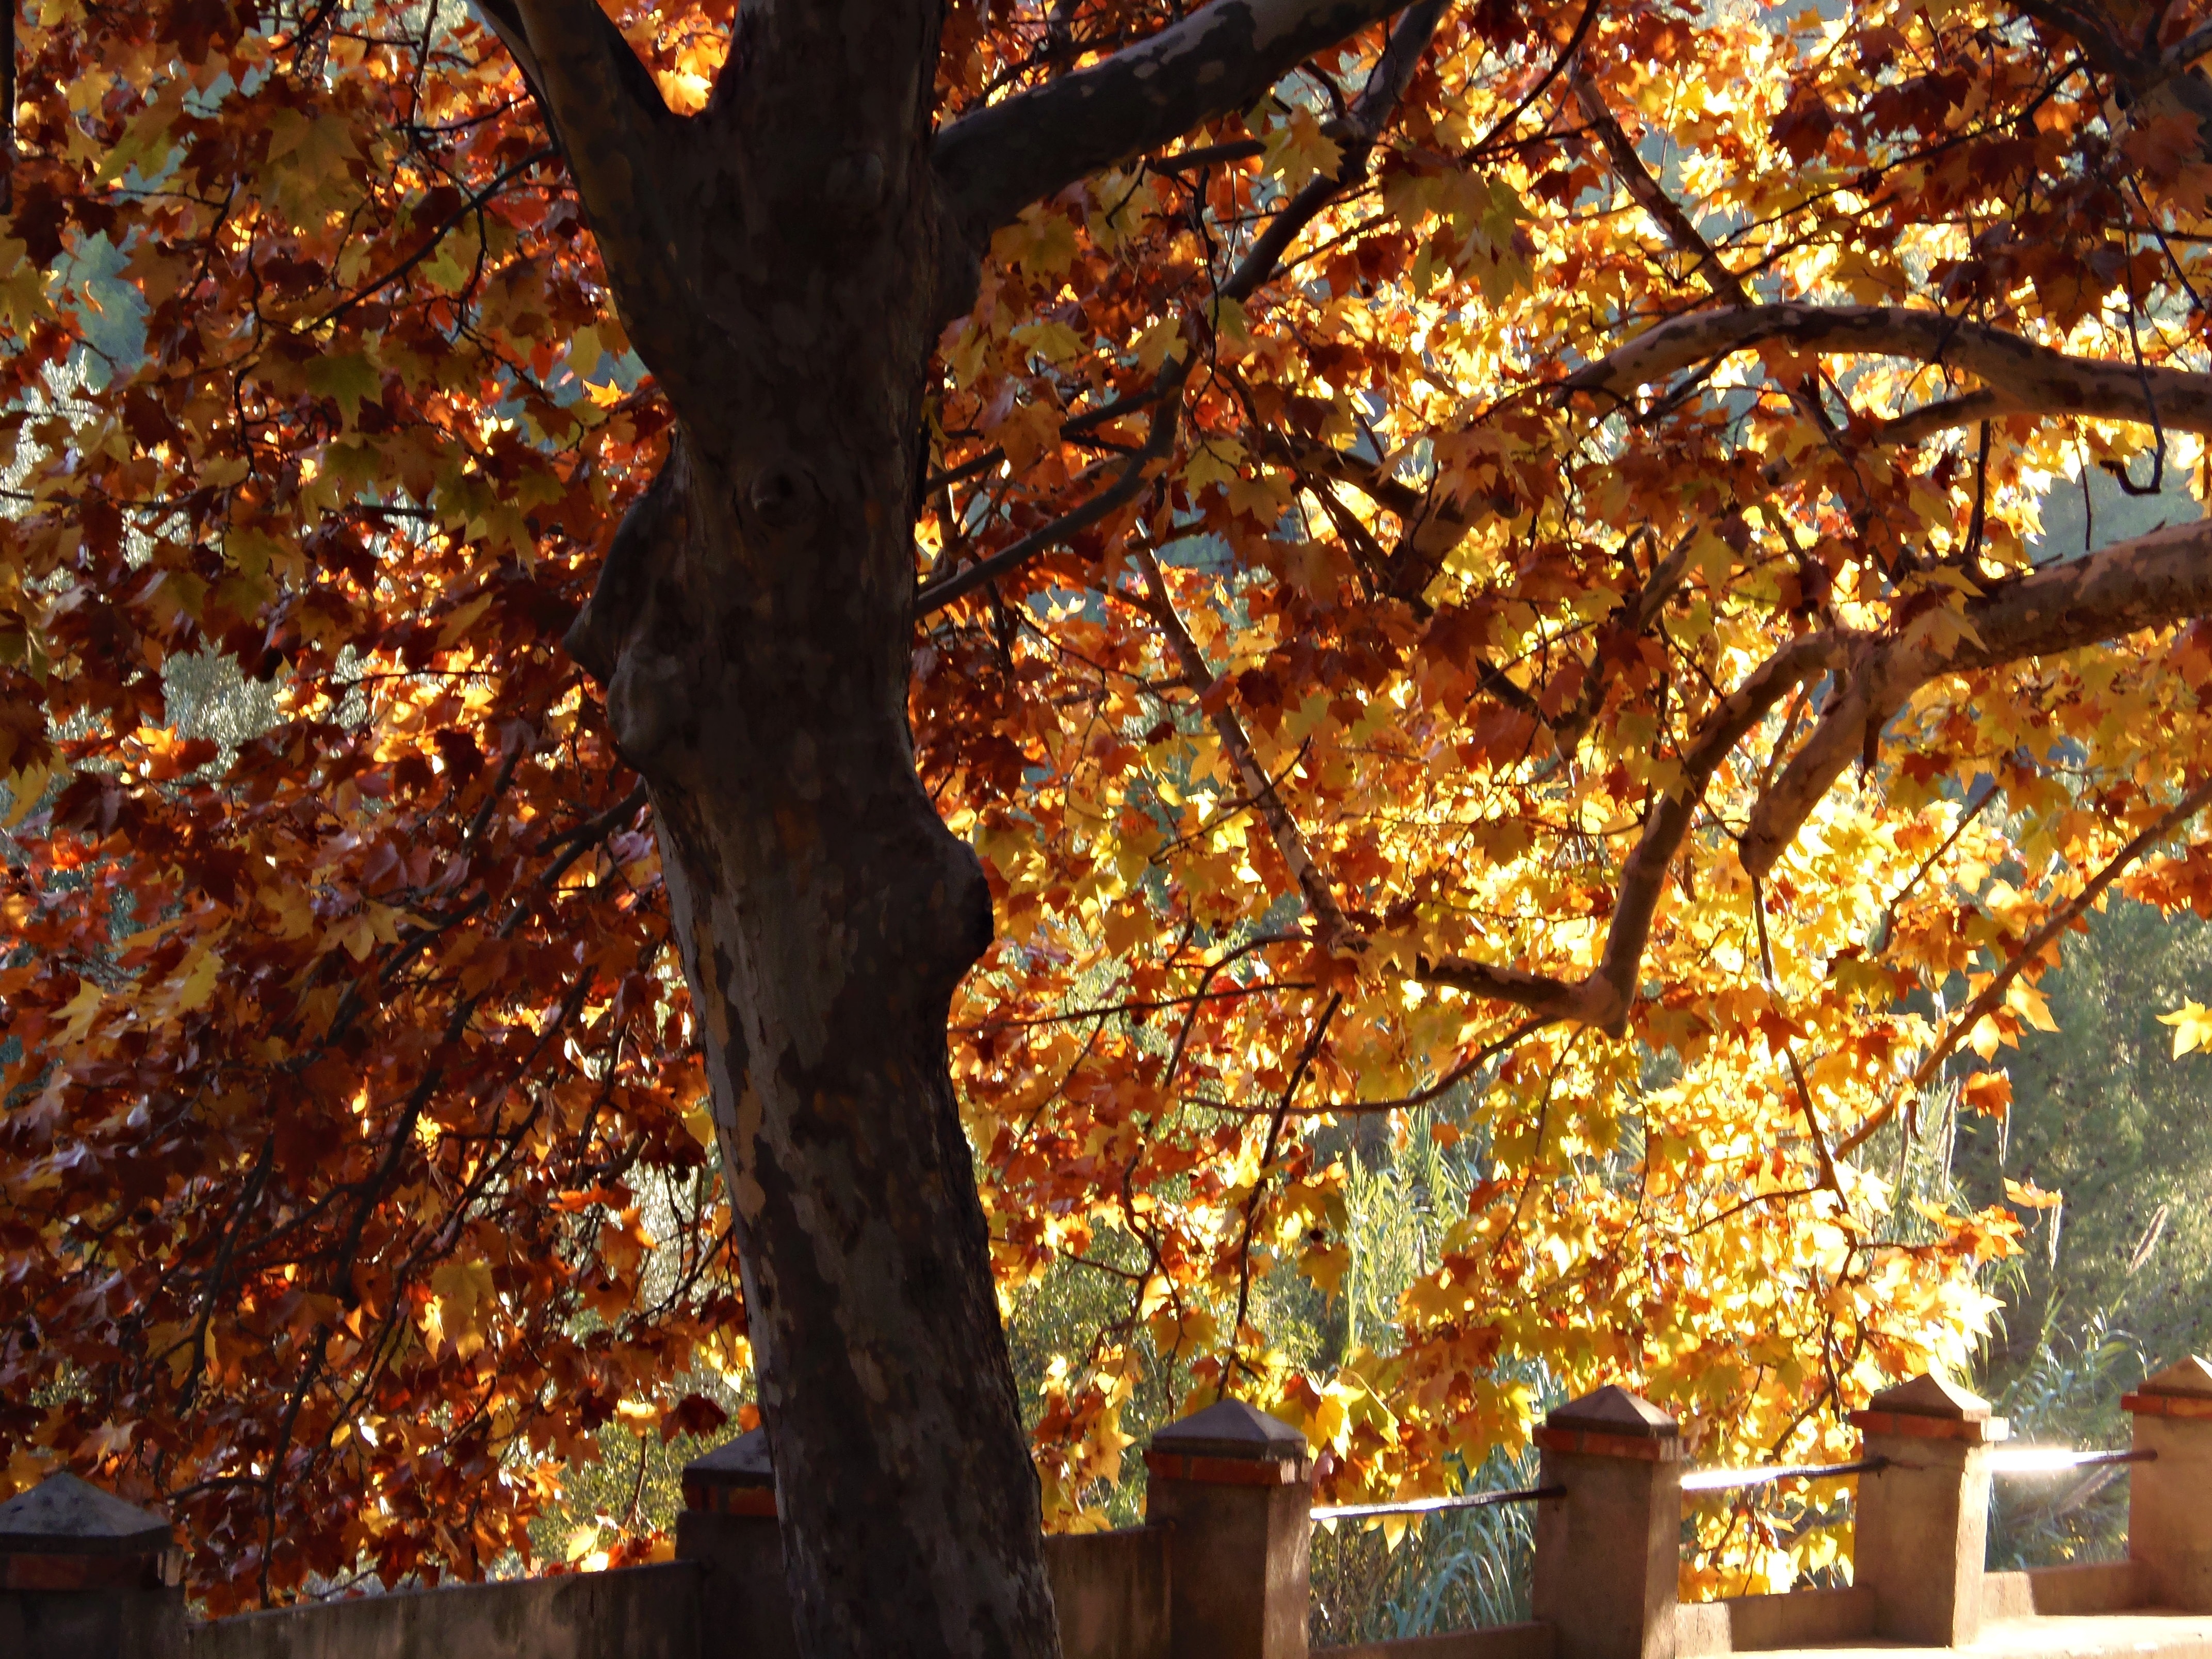
tree, branch, plant, sunlight, leaf, flower, autumn, park, peace, season, leaves, colors, deciduous, warmth, maidenhair tree, plane tree, woody plant